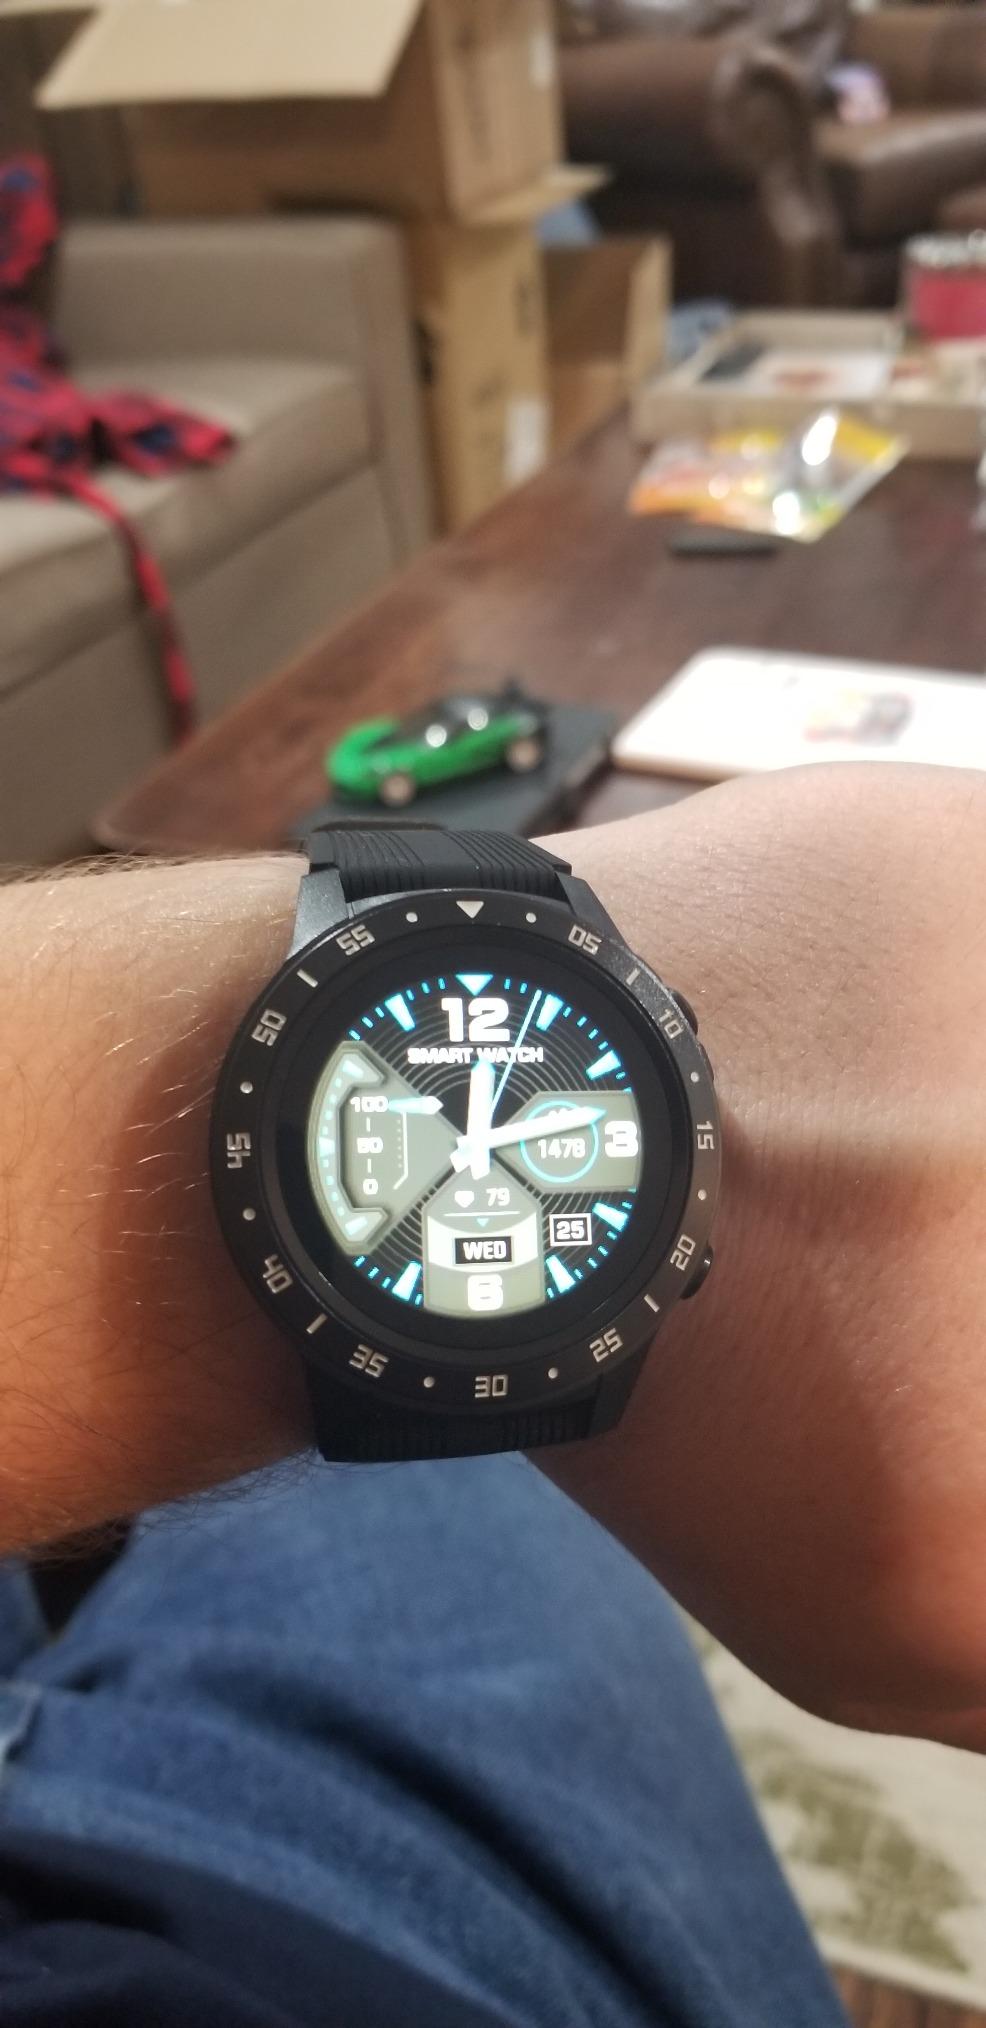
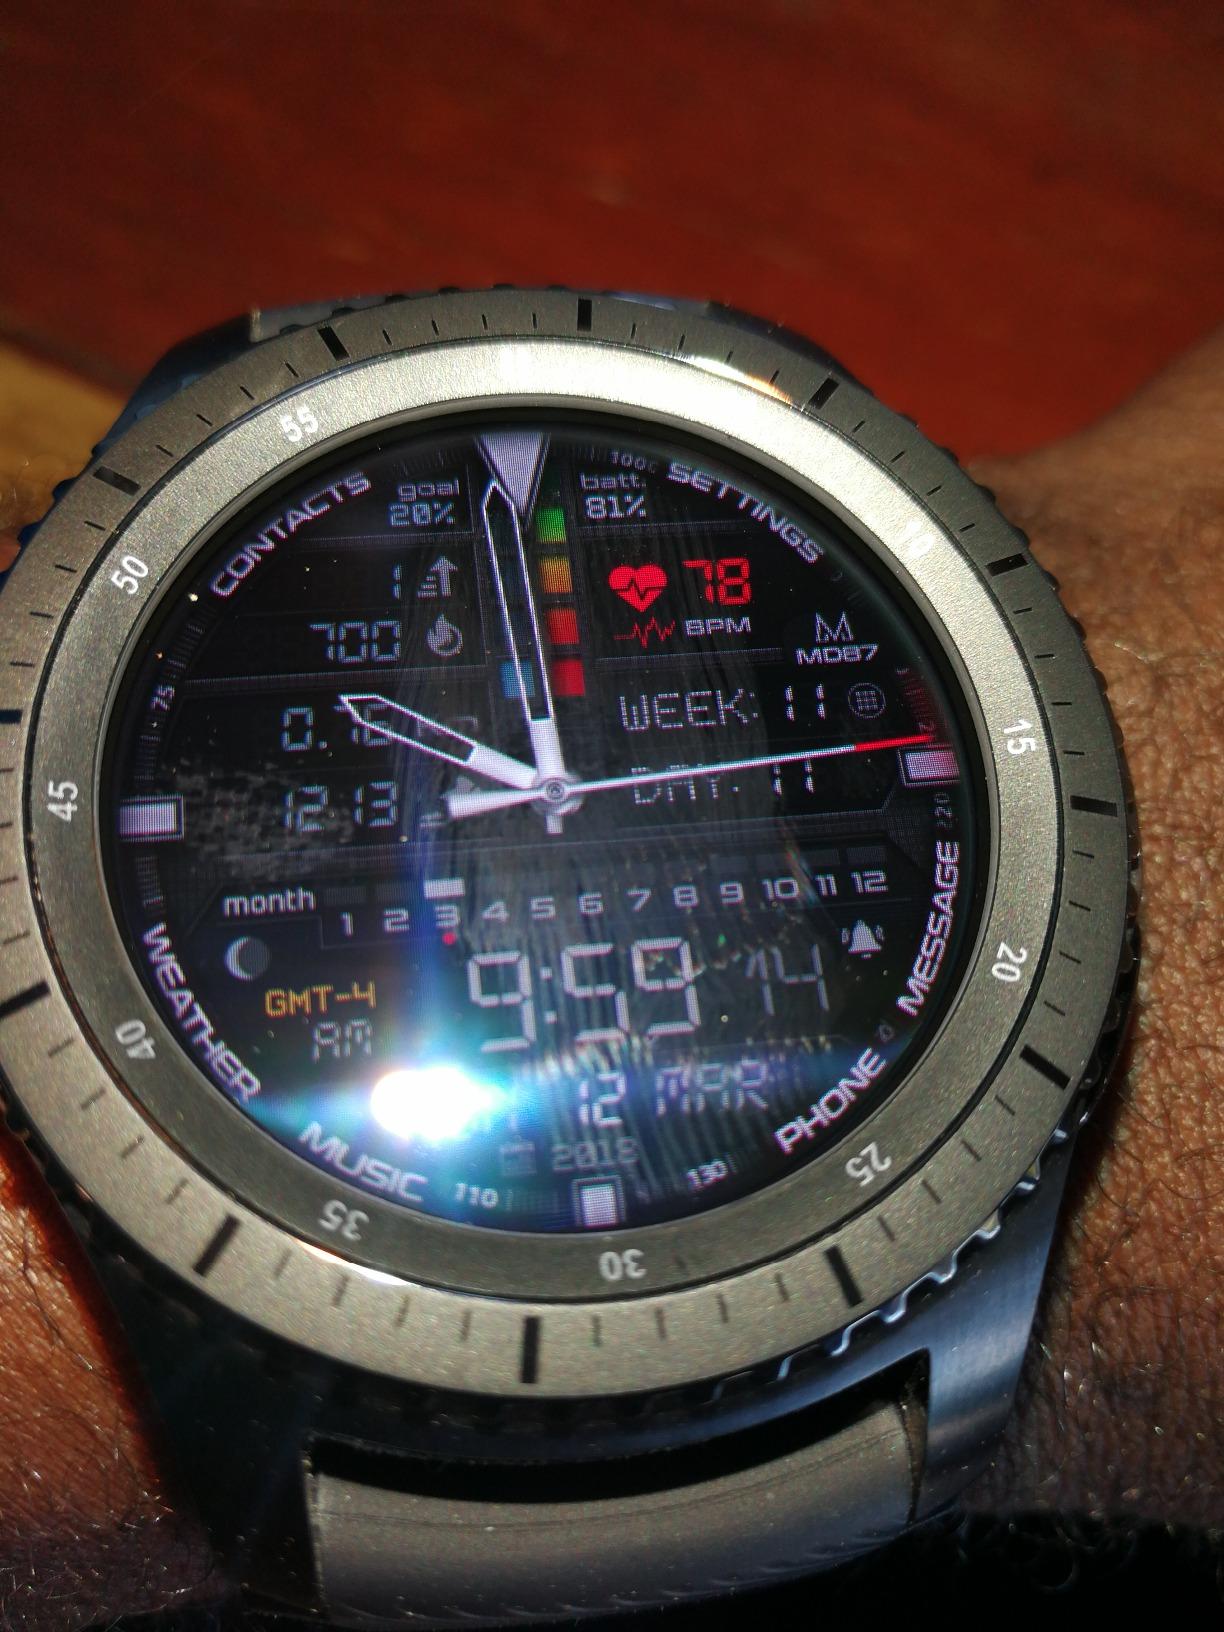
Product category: smartwatch
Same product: no